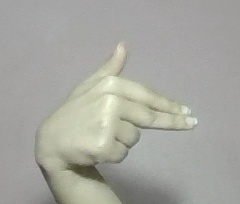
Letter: ghain